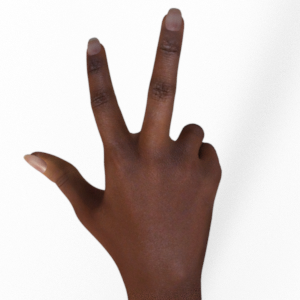
Label: scissors